Mount Zion Lodge Masonic Temple

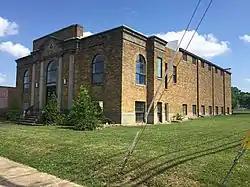
Building in 2022

Mount Zion Lodge Masonic Temple is a historic Masonic lodge building located at 304 E. Main St. in West Plains, Howell County, Missouri. It was designed by architect Rudolph Zerse Gill and built in 1933. The one-story building on a raised basement is an "austere" Classical Revival building with a projecting temple front with Tuscan order pilasters. It measures approximately 50 feet by 80 feet.